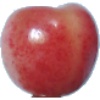
Label: Cherry Rainier 1